Foundation of San Diego de Alcalá-Fundación de la Vega del Pozo

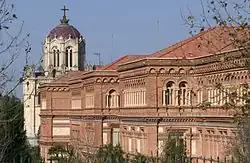

The Foundation of San Diego de Alcalá-Fundación de la Vega del Pozo (Spanish: "Fundación de San Diego de Alcalá-Fundación de la Vega del Pozo") is a foundation located in Guadalajara, Spain. It was declared "Bien de Interés Cultural" in 1993.